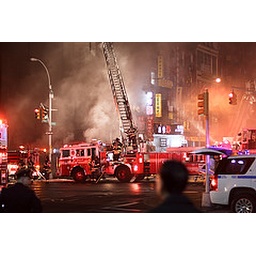
The fire spread through a grocery store on the ground floor and into the apartments above